Cherry blossom cultivation by country

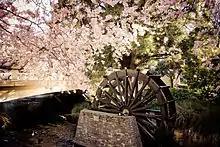
Cherry blossoms and water wheel in Hagley Park

Cherry trees have been used in Korea in making bows and woodblocks (Palman Daejanggyeong). According to tradition, monks used wood from silver magnolias, white birches, and cherry trees from the Southern coast of the peninsula for these purposes. The Japanese planted Yoshino cherry trees at Seoul's Changgyeonggung Palace during Japanese rule. Cherry blossom viewing festivals continued in Korea even after the Japanese surrendered at the end of World War II, but they have been controversial, and many cherry trees were cut down to celebrate the fiftieth anniversary of the Japanese surrender, as they were seen as symbols of the occupation. Even still, Koreans continue to plant cherry trees and festivals attract a wide range of tourists, and cherry blossoms in Korea are associated with purity and beauty.